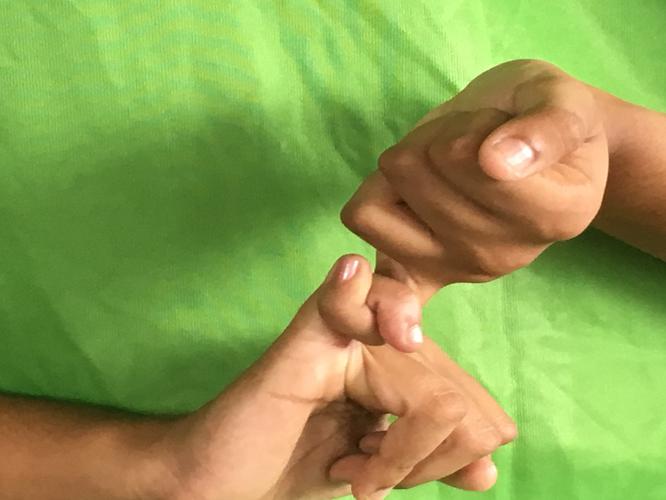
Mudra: Kilaka
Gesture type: double_hand